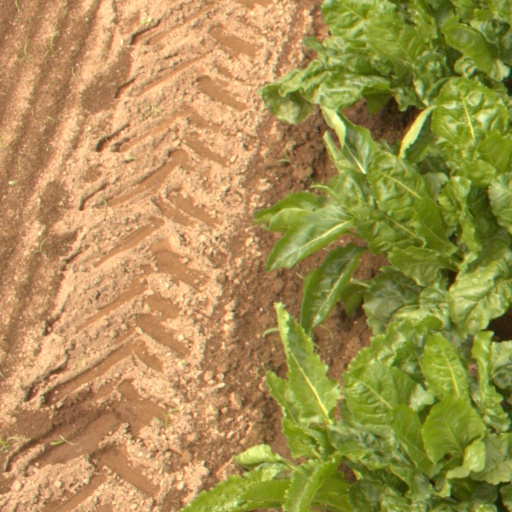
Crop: sugar beet